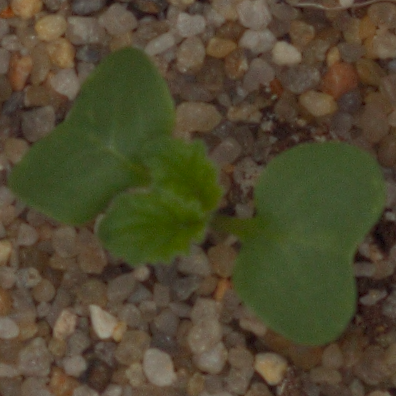
Label: charlock